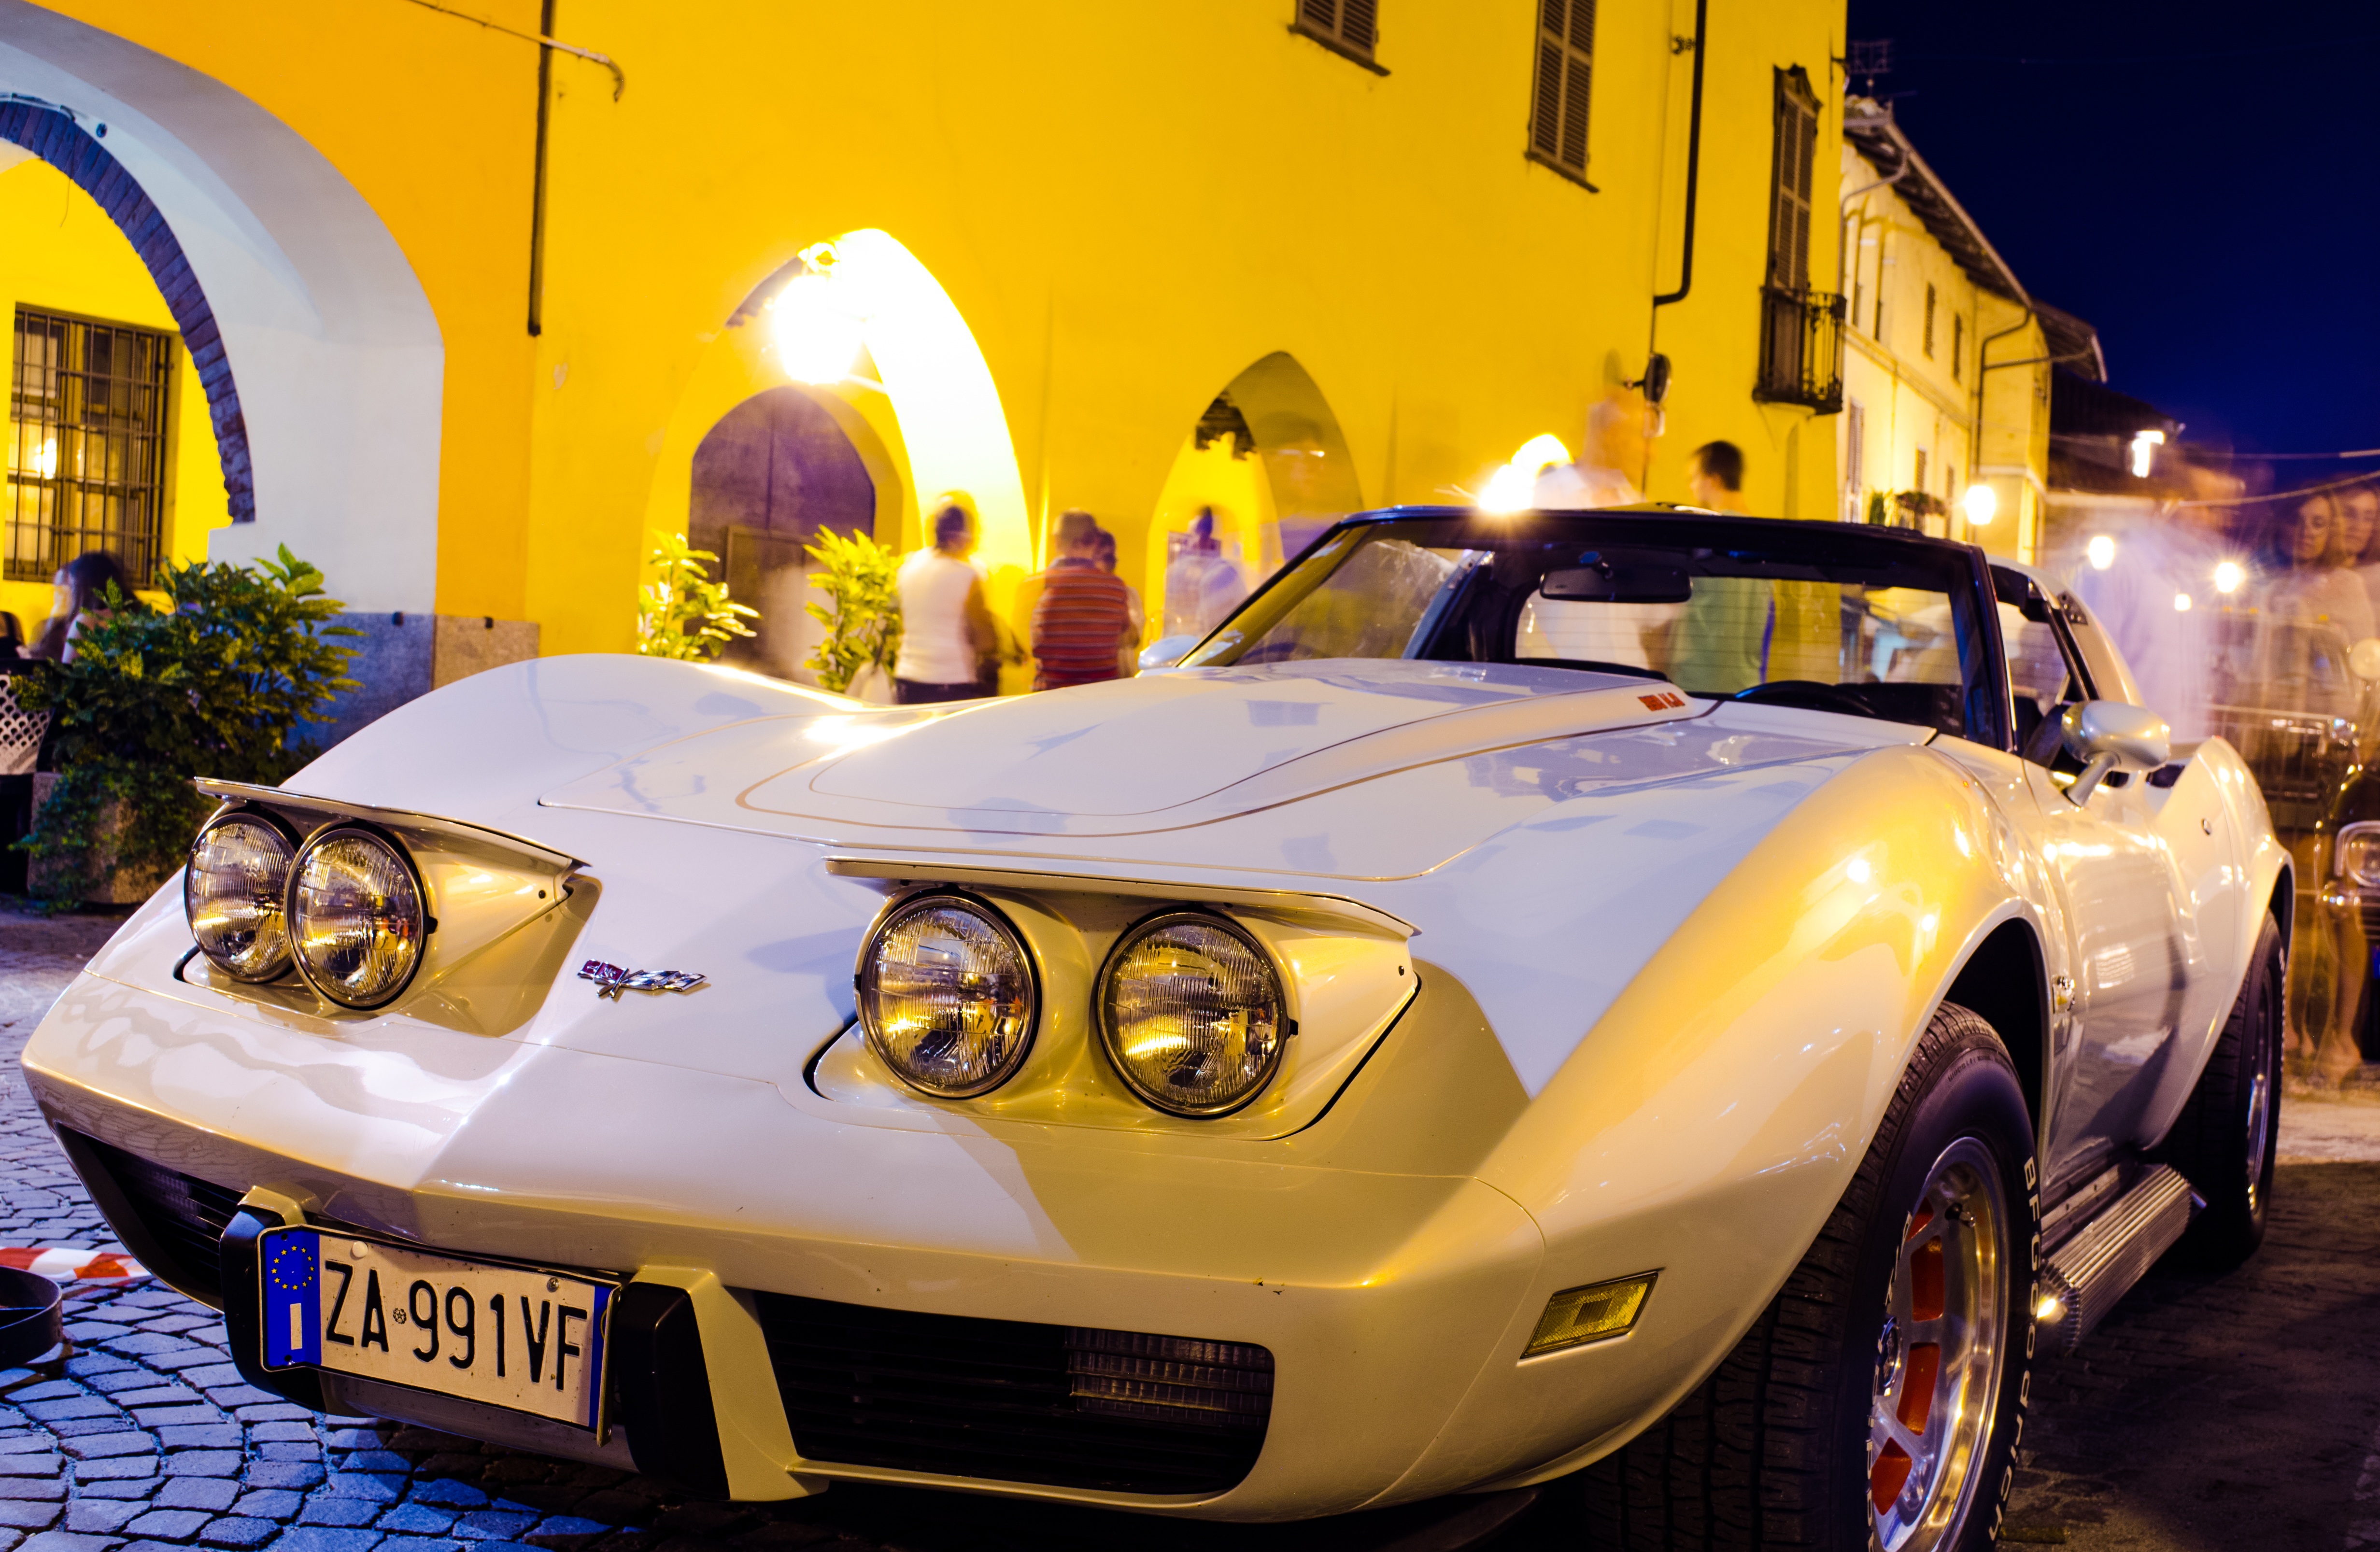
car, vehicle, italy, sports car, muscle car, supercar, chevrolet, exhibition, italian, antique car, borgo, auto show, land vehicle, automobile make, automotive exterior, automotive design, portici, corvettes